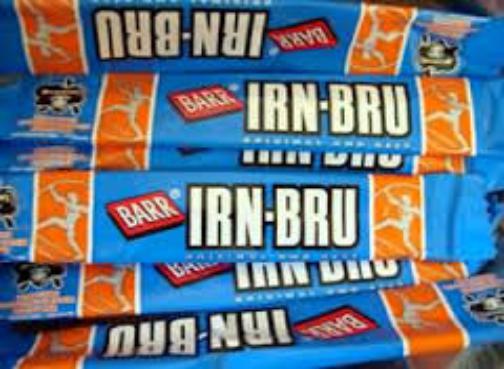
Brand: Irn Bru Bar
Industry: Food